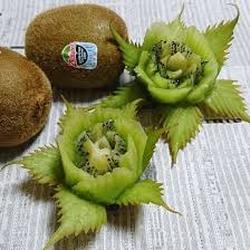
Label: Kiwi